Nebraska Highway 97

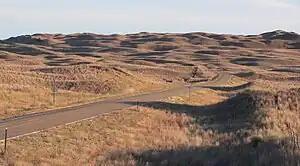
N-97 in the Sand Hills of Hooker County, October 2010

Nebraska Highway 97 begins to the north of North Platte branching off US 83. It heads to the northwest through prairies where it meets NE 92 east of Tryon. The highway runs concurrently with NE 92 to the west through Tryon, before splitting off and continuing northward. In Mullen, the highway intersects NE 2. It continues heading northward and to the northeast, passing the Merritt Reservoir along the way. NE 97 also passes Nebraska Spur 16F just north of the reservoir before continuing to the northeast. When the highway reaches Valentine, it terminates at US 20.